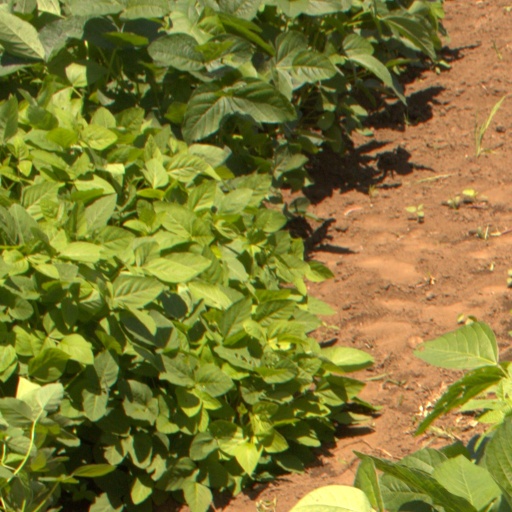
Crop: soybean